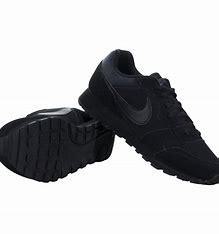
Brand: Nike
Model: MD Runner 2